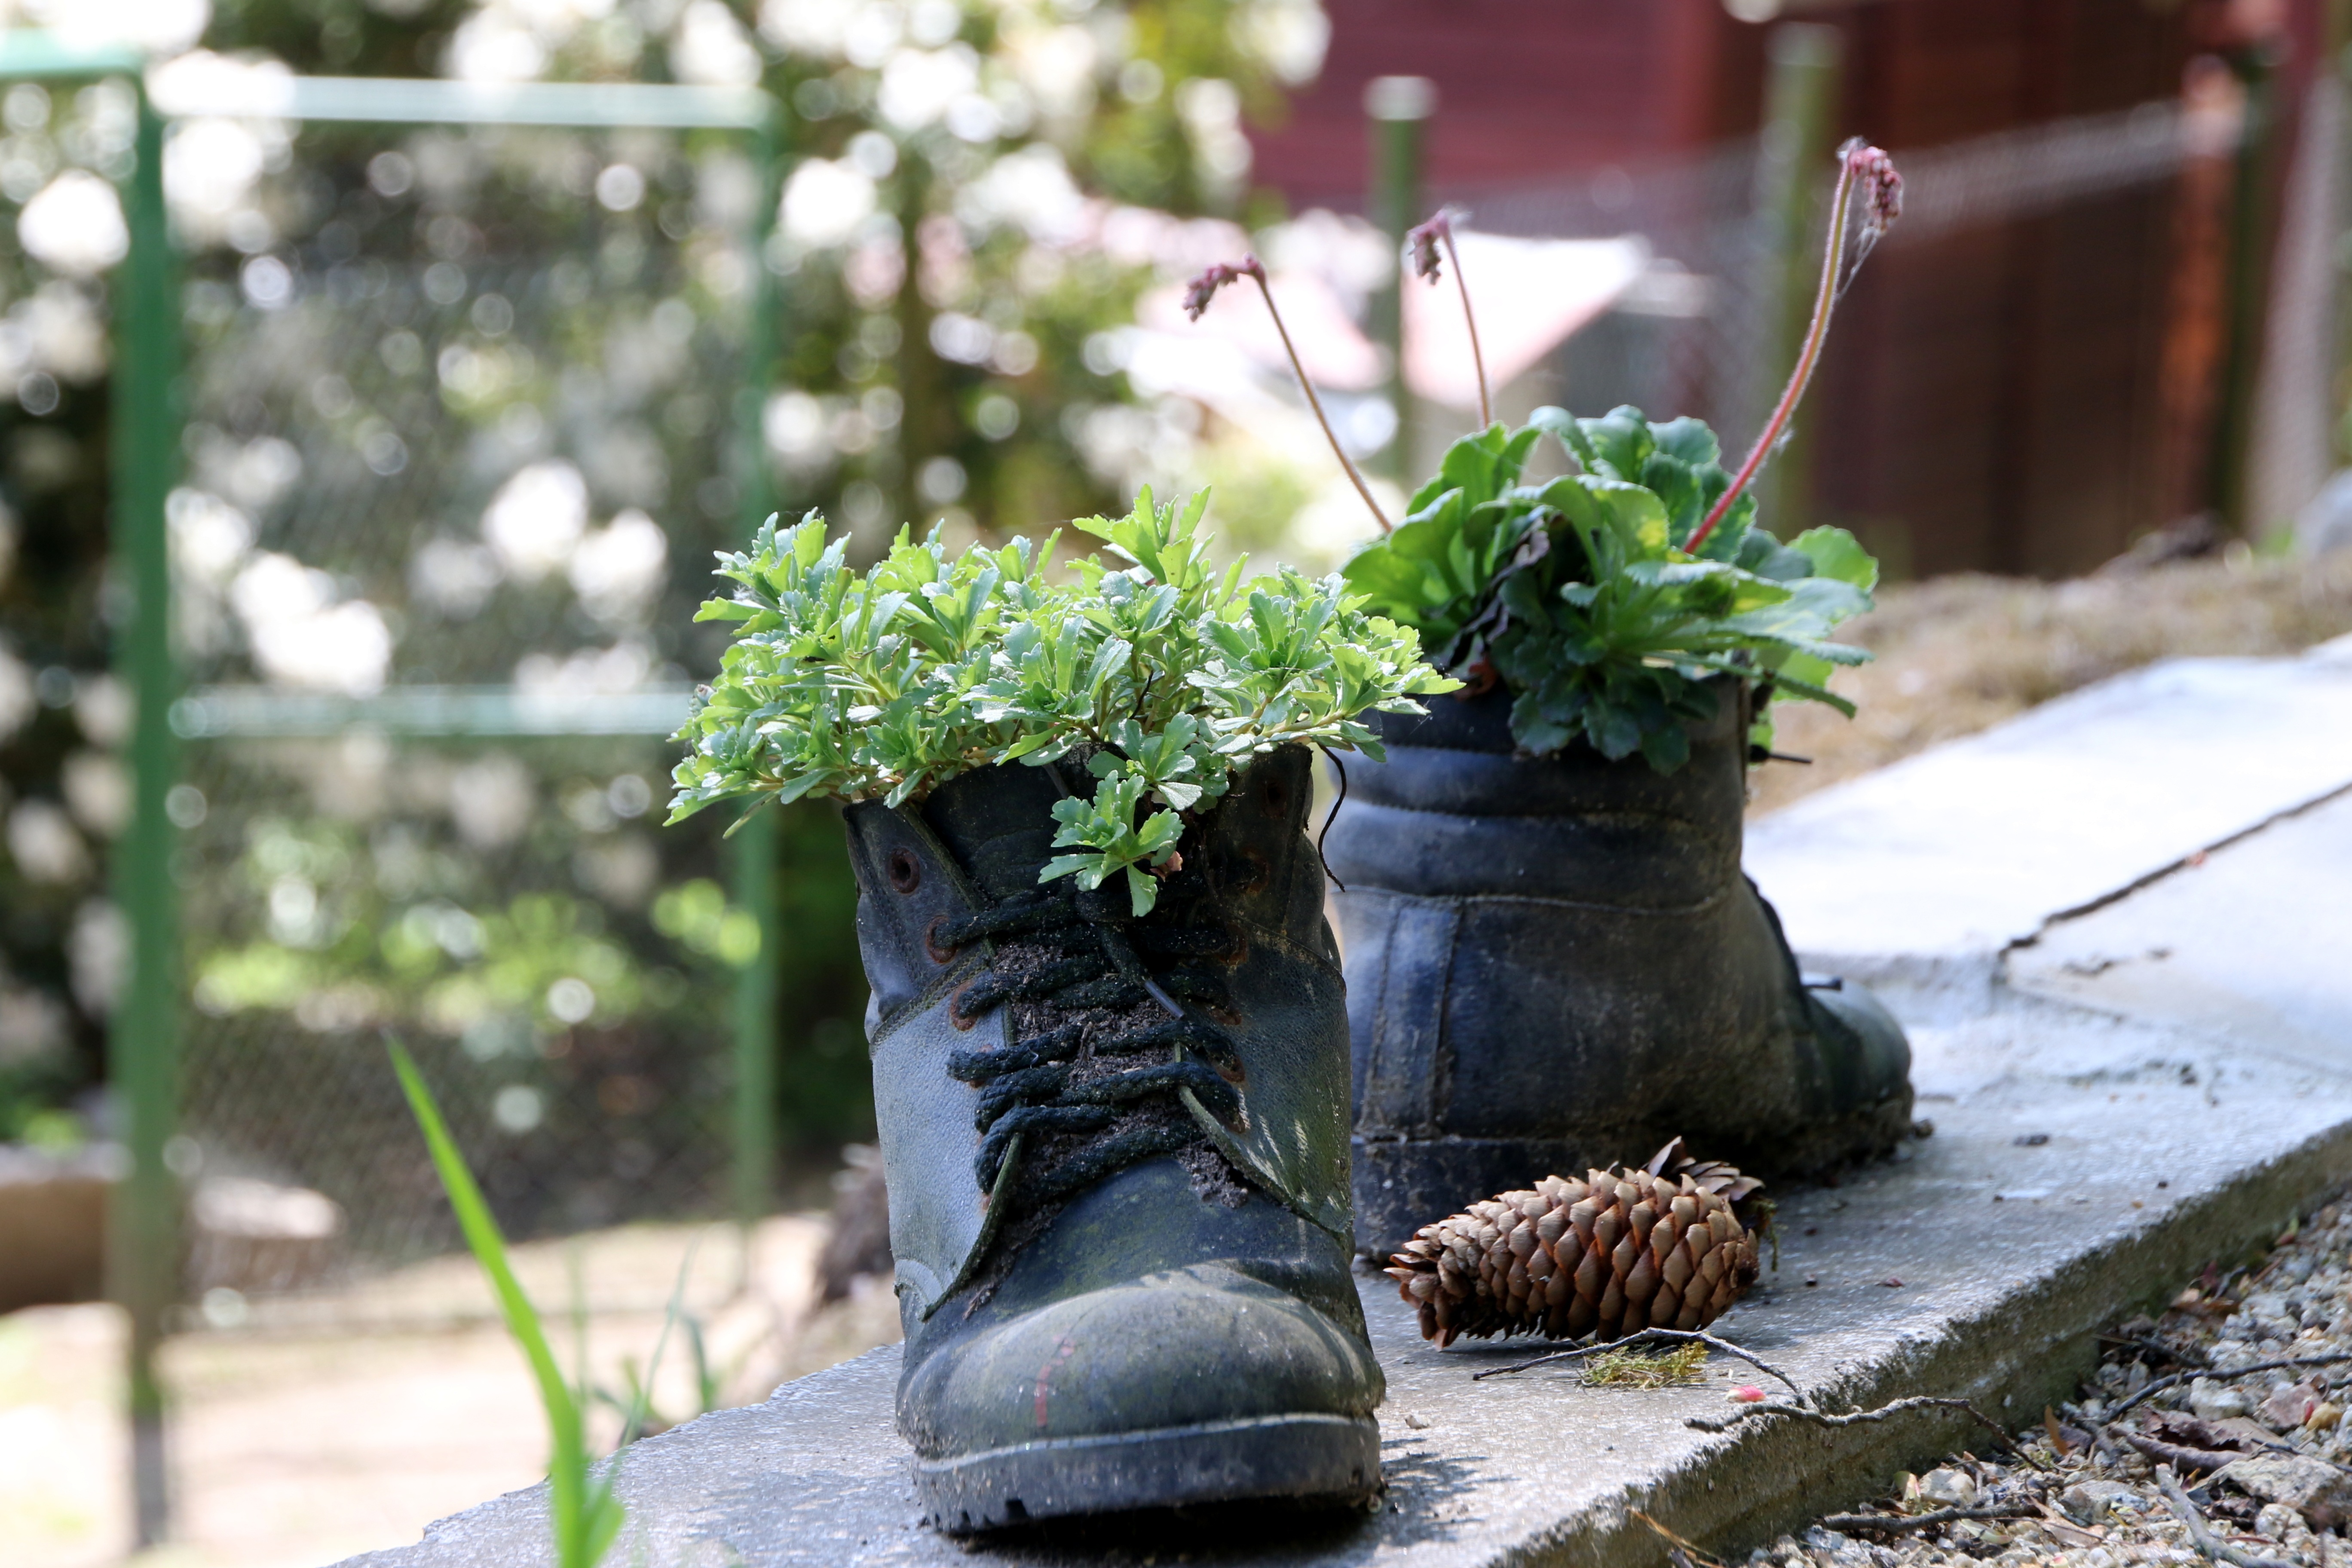
tree, grass, plant, leaf, flower, feet, run, spring, green, autumn, backyard, botany, garden, shoelace, shoes, flowerpot, yard, bless you, go, old shoes